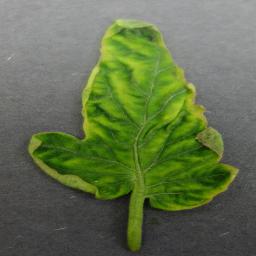
Label: Tomato___Tomato_Yellow_Leaf_Curl_Virus